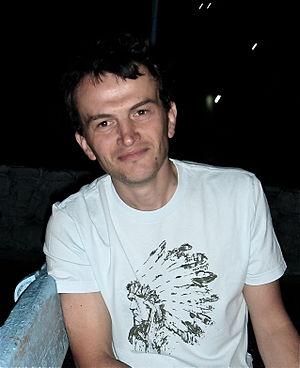
cliché de l'écrivain enquêteur Guillaume Dasquié
Guillaume Dasquié est un reporter et un auteur français né le 4 février 1966 à Cahors. Il est auteur de romans, d'enquêtes et d'essais de géopolitique.